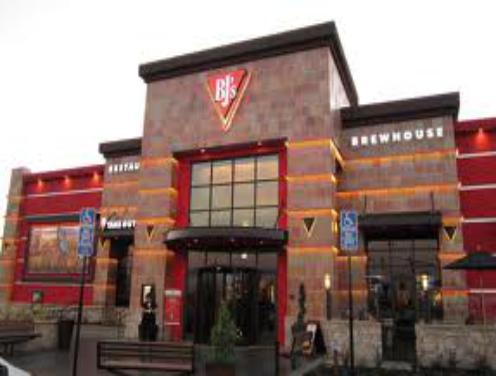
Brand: BJ's Restaurant
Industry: Others